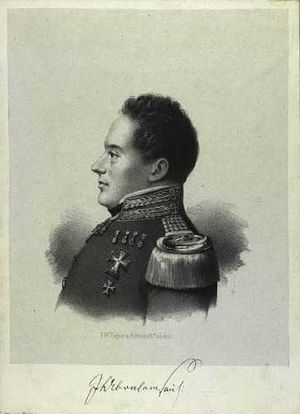
Joseph Abrahamson
Joseph Abrahamson. Litografi af I.W. Tegner & Kittendorff
Joseph Nicolai Benjamin Abrahamson var en dansk officer og lærer, far til Frederik Abrahamson.